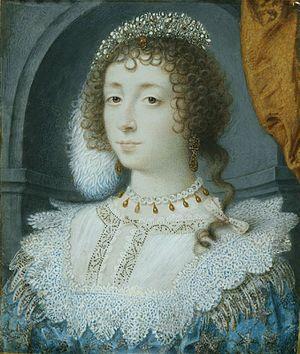
Sir John Hoskins, né en 1589 ou en 1590 et mort en février 1664, est un peintre miniaturiste anglais et l'oncle de Samuel Cooper, qui reçoit sa formation artistique dans la noble demeure de Hoskins en Angleterre.
La collerette désigne la pièce de tissu froncée ou plissée, placée au bord de l'encolure et entourant le cou qui apparaît à la Renaissance.